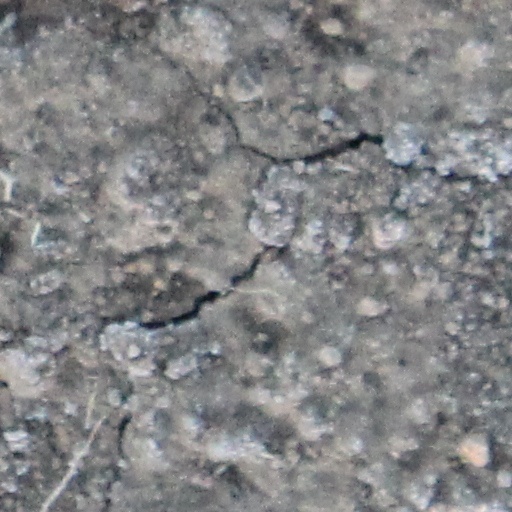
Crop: wheat